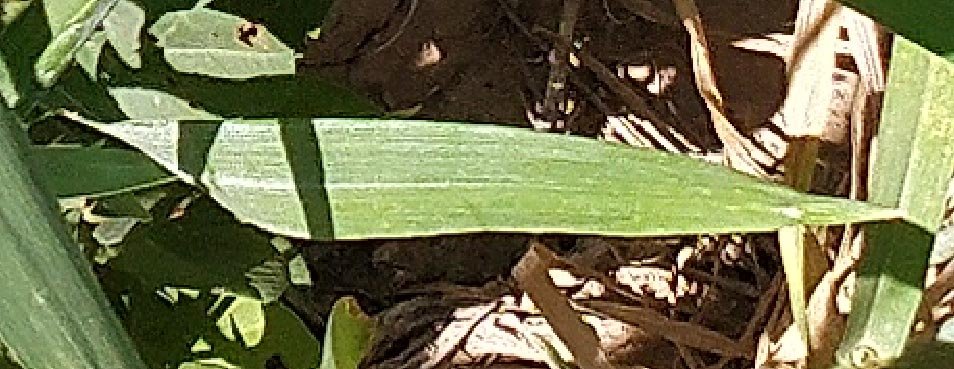
Label: Wheat___Healthy